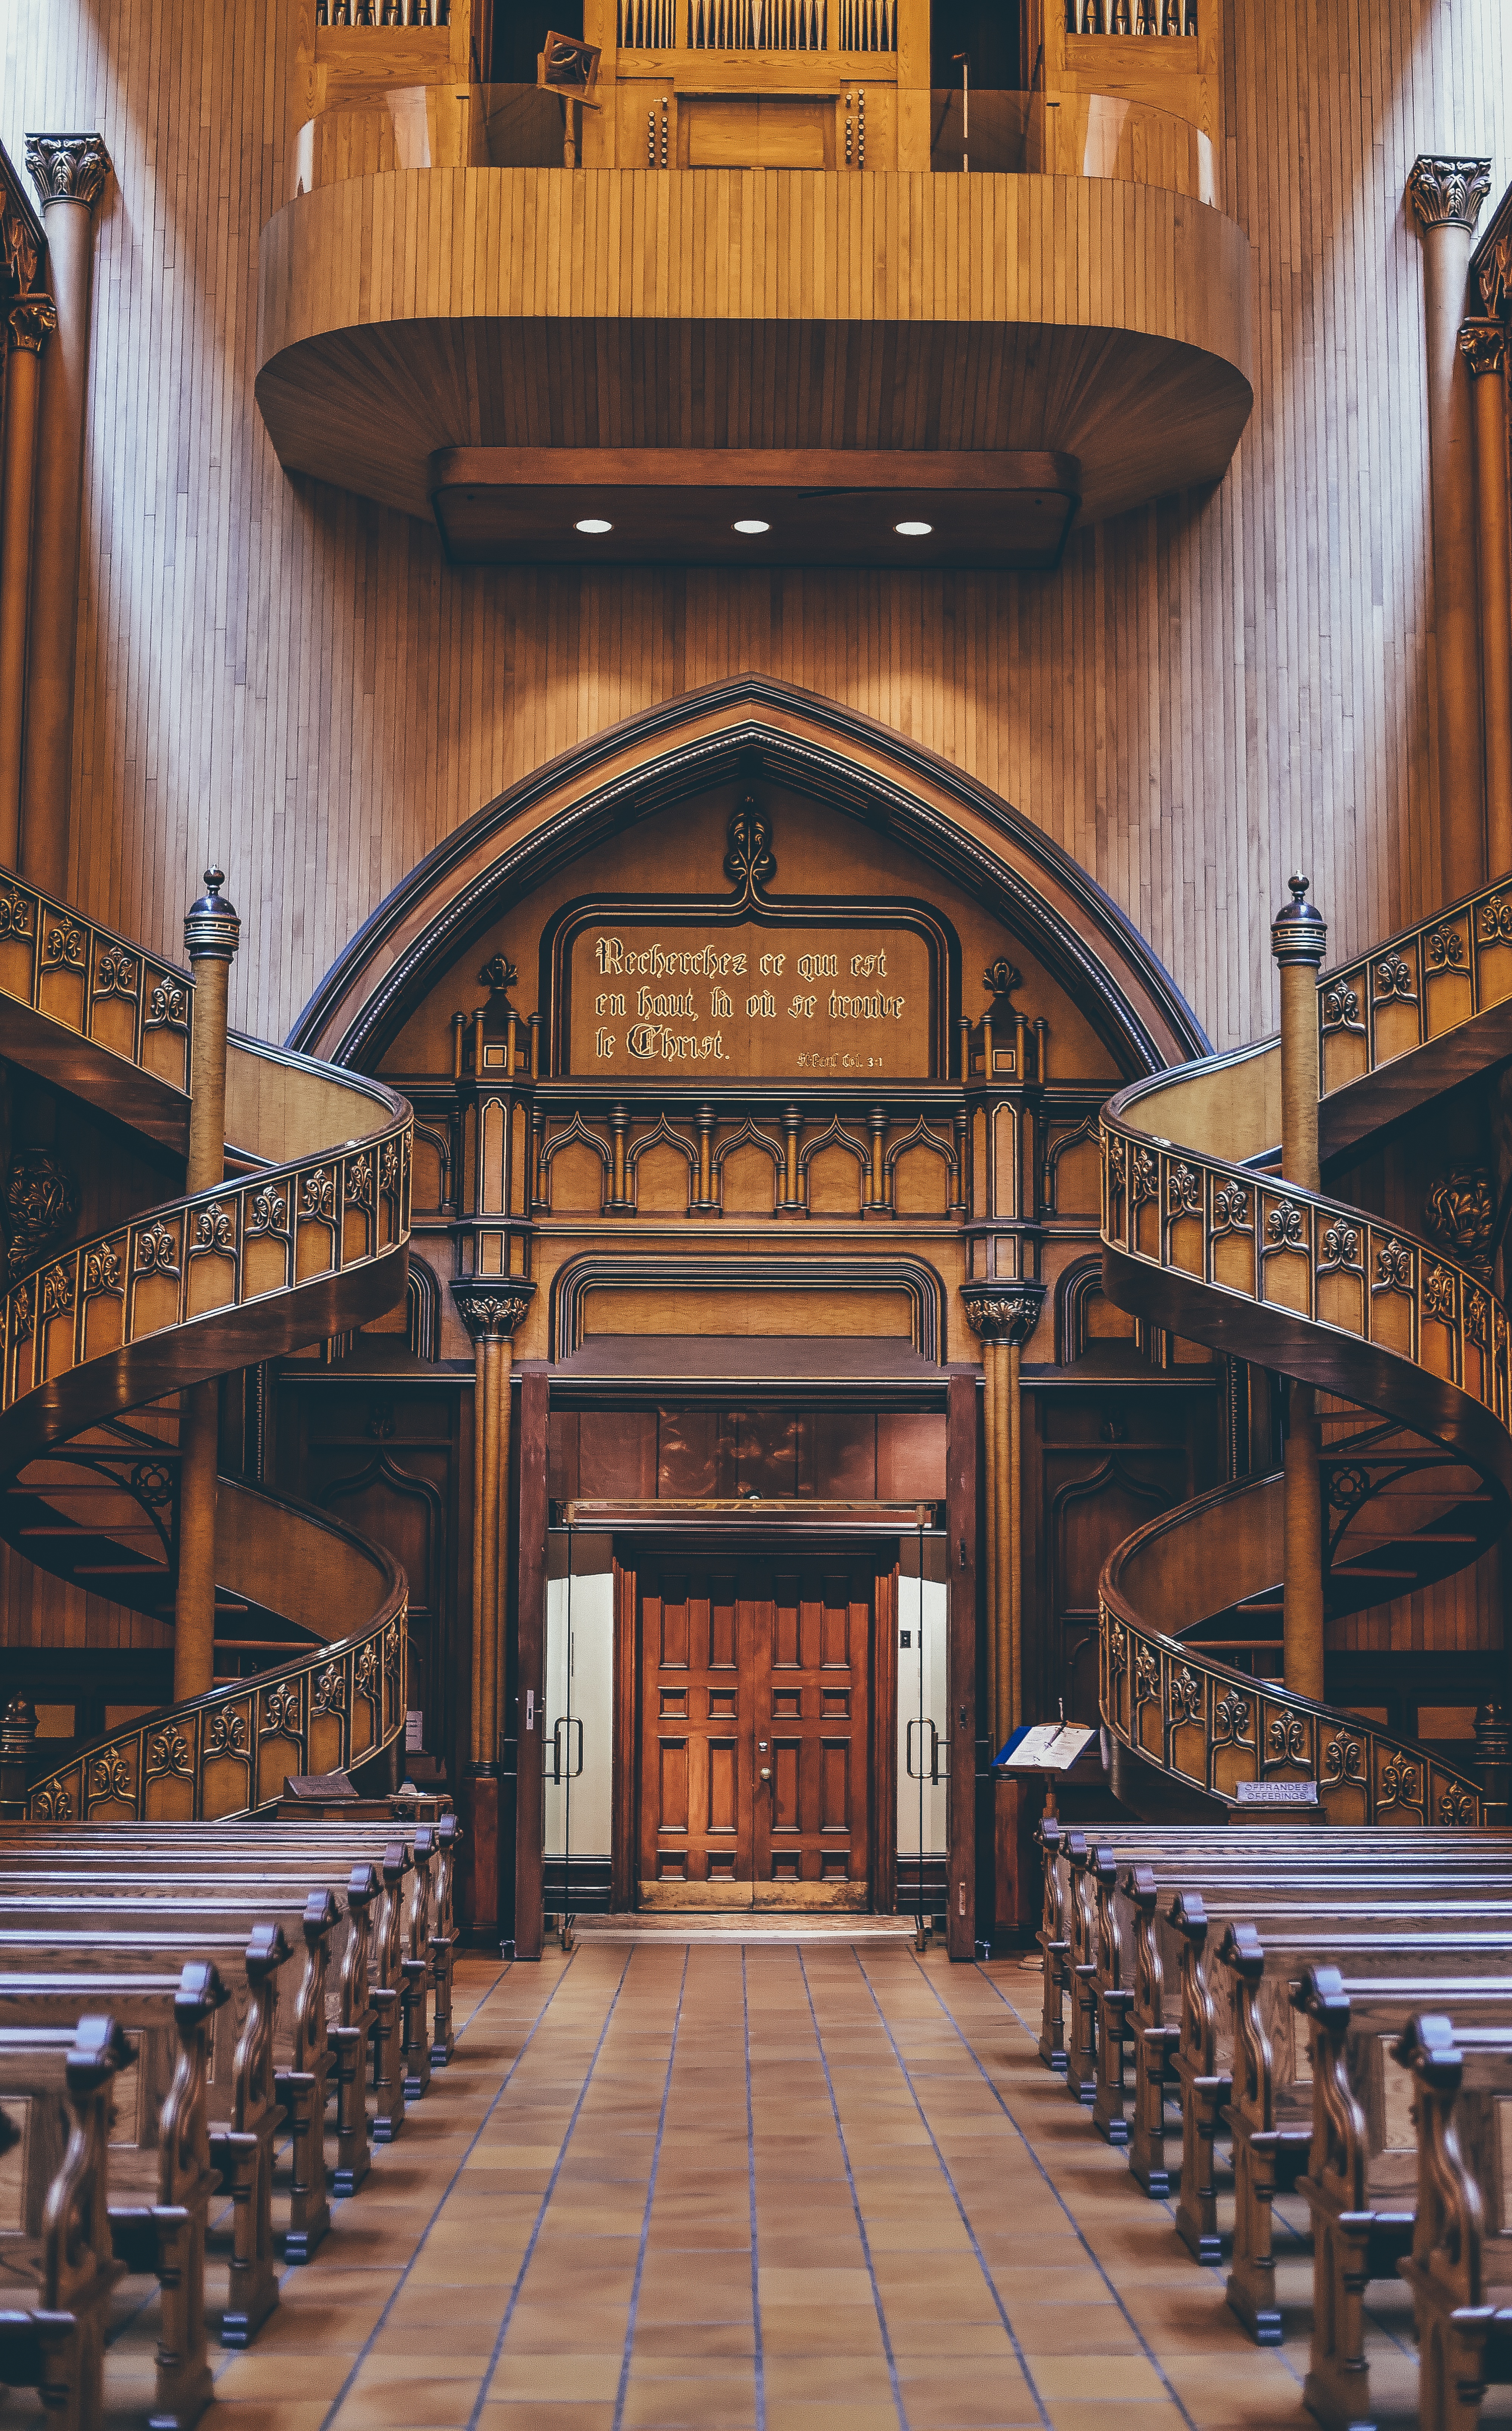
wood, auditorium, building, church, chapel, place of worship, library, synagogue